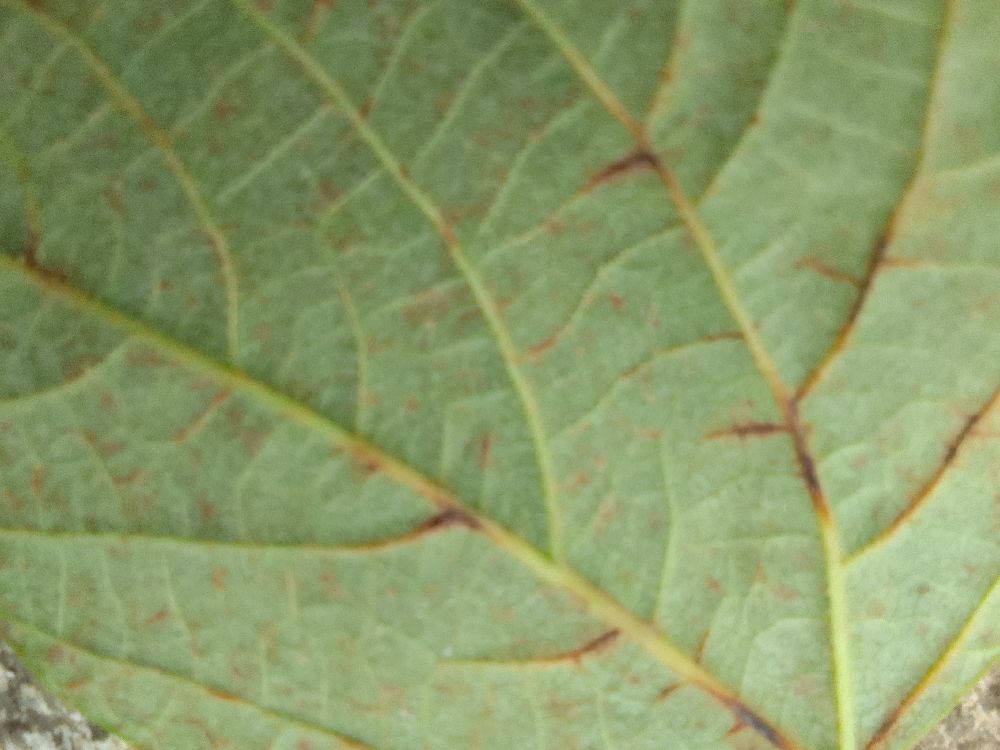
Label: anthracnose